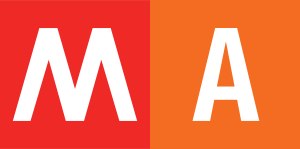
Linje A (Rom Metro)
Linje A’s logo
Linje A er en linje i Roms Metro, Italien med 27 stationer.